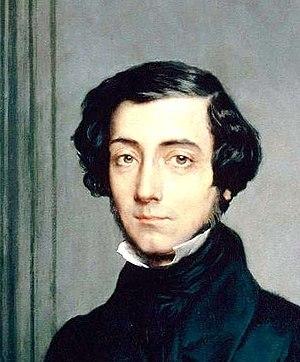
Pierre Patrick Kaltenbach, né le 18 juin 1936 à Paris et mort dans cette même ville le 13 mars 2014, est un magistrat à la Cour des comptes et président des Associations familiales protestantes.
La famille Clérel de Tocqueville est une famille de la noblesse française, originaire de Normandie.
L'État-providence est une forme de politique adoptée par certains États qui se dotent de larges compétences réglementaires, économiques et sociales en vue d'assurer une panoplie plus ou moins étendue de fonctions sociales au bénéfice de leurs citoyens. Cette forme d'État s'affranchit de la conception libérale d'un État limité à des fonctions d'ordre public et de sécurité.
Metz [mɛs] est une commune française située dans le département de la Moselle, en Lorraine. Préfecture de département, elle fait partie, depuis le 1ᵉʳ janvier 2016, de la région administrative Grand Est, dont elle accueille les assemblées plénières. Metz et ses alentours, qui faisaient partie des Trois-Évêchés de 1552 à 1790, se trouvaient enclavés entre la Lorraine ducale et le duché de Bar jusqu'en 1766. Par ailleurs, la ville a été de 1974 à 2015 le chef-lieu de la région de Lorraine.